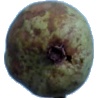
Label: Pear Stone 1